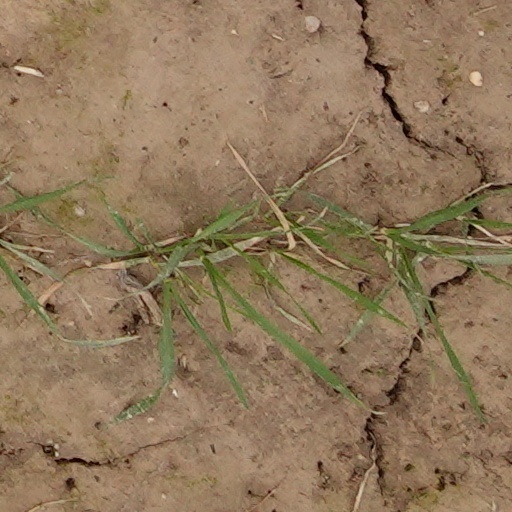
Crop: wheat